U.S. Route 141

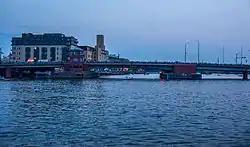
Photograph

US 141 starts at an interchange with I-43 southeast of Green Bay in the suburb of Bellevue. From the terminus at exit 178, US 141 runs north to Main Street, and then northwesterly along Main Street through town. Wisconsin Highway 29 (WIS 29) merges with US 141 at an intersection on the northwest side of Bellevue, and the two highways run concurrently through residential subdivisions. Main Street passes over I-43 and continues to the north and into the city of Green Bay. US 141/WIS 29 crosses Baird Creek and runs along the banks of the East River. At the intersection with Monroe Avenue, WIS 29 turns south, joining WIS 54/WIS 57 while US 141 continues westward on Main Street to cross the Fox River on the Ray Nitschke Memorial Bridge. On the west side of the river, the highway follows Dousman Street for a block before turning north along Broadway Avenue for four blocks. From there, the highway follows Mather Street west to Velp Avenue. US 141 follows that street northwesterly and parallel to I-43 on the north side of Green Bay. This area is mostly residential with some businesses immediately on either side. In the suburb of Howard, US 141 merges onto the I-41/US 41 freeway via the interchange at exit 170. I-41/US 41/US 141 has an interchange for I-43 just south of the Duck Creek crossing, where I-41 terminates.